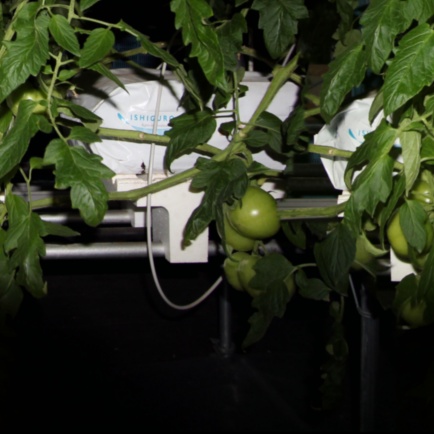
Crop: tomato